Chris Kelly (ice hockey)

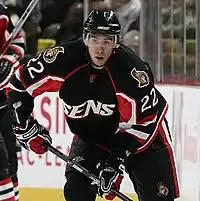
Kelly during his 300th game with the Senators.

As part of a rebuilding process undertaken by the Senators as the 2010–11 season was concluding, Kelly was traded to the Boston Bruins on February 15, 2011, for a second-round draft pick in 2011; Ottawa later used the pick to select forward Shane Prince. Kelly and the Boston Bruins won the Stanley Cup, defeating the Vancouver Canucks.